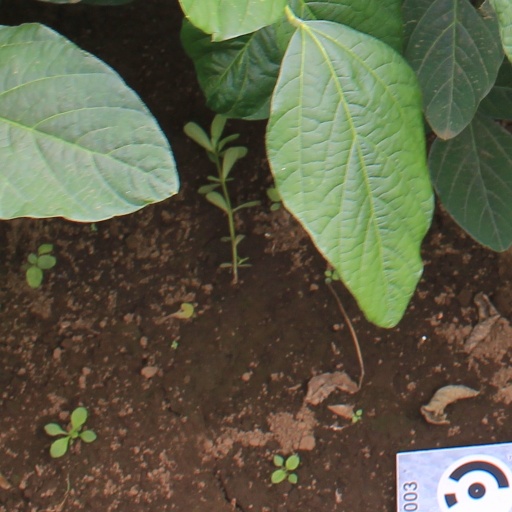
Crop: soybean